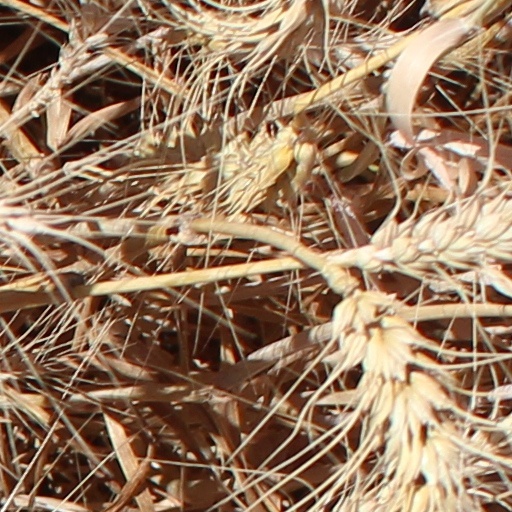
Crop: wheat